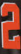
Number: 2